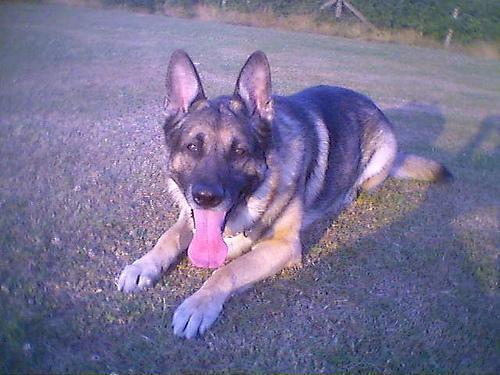
German_shepherd